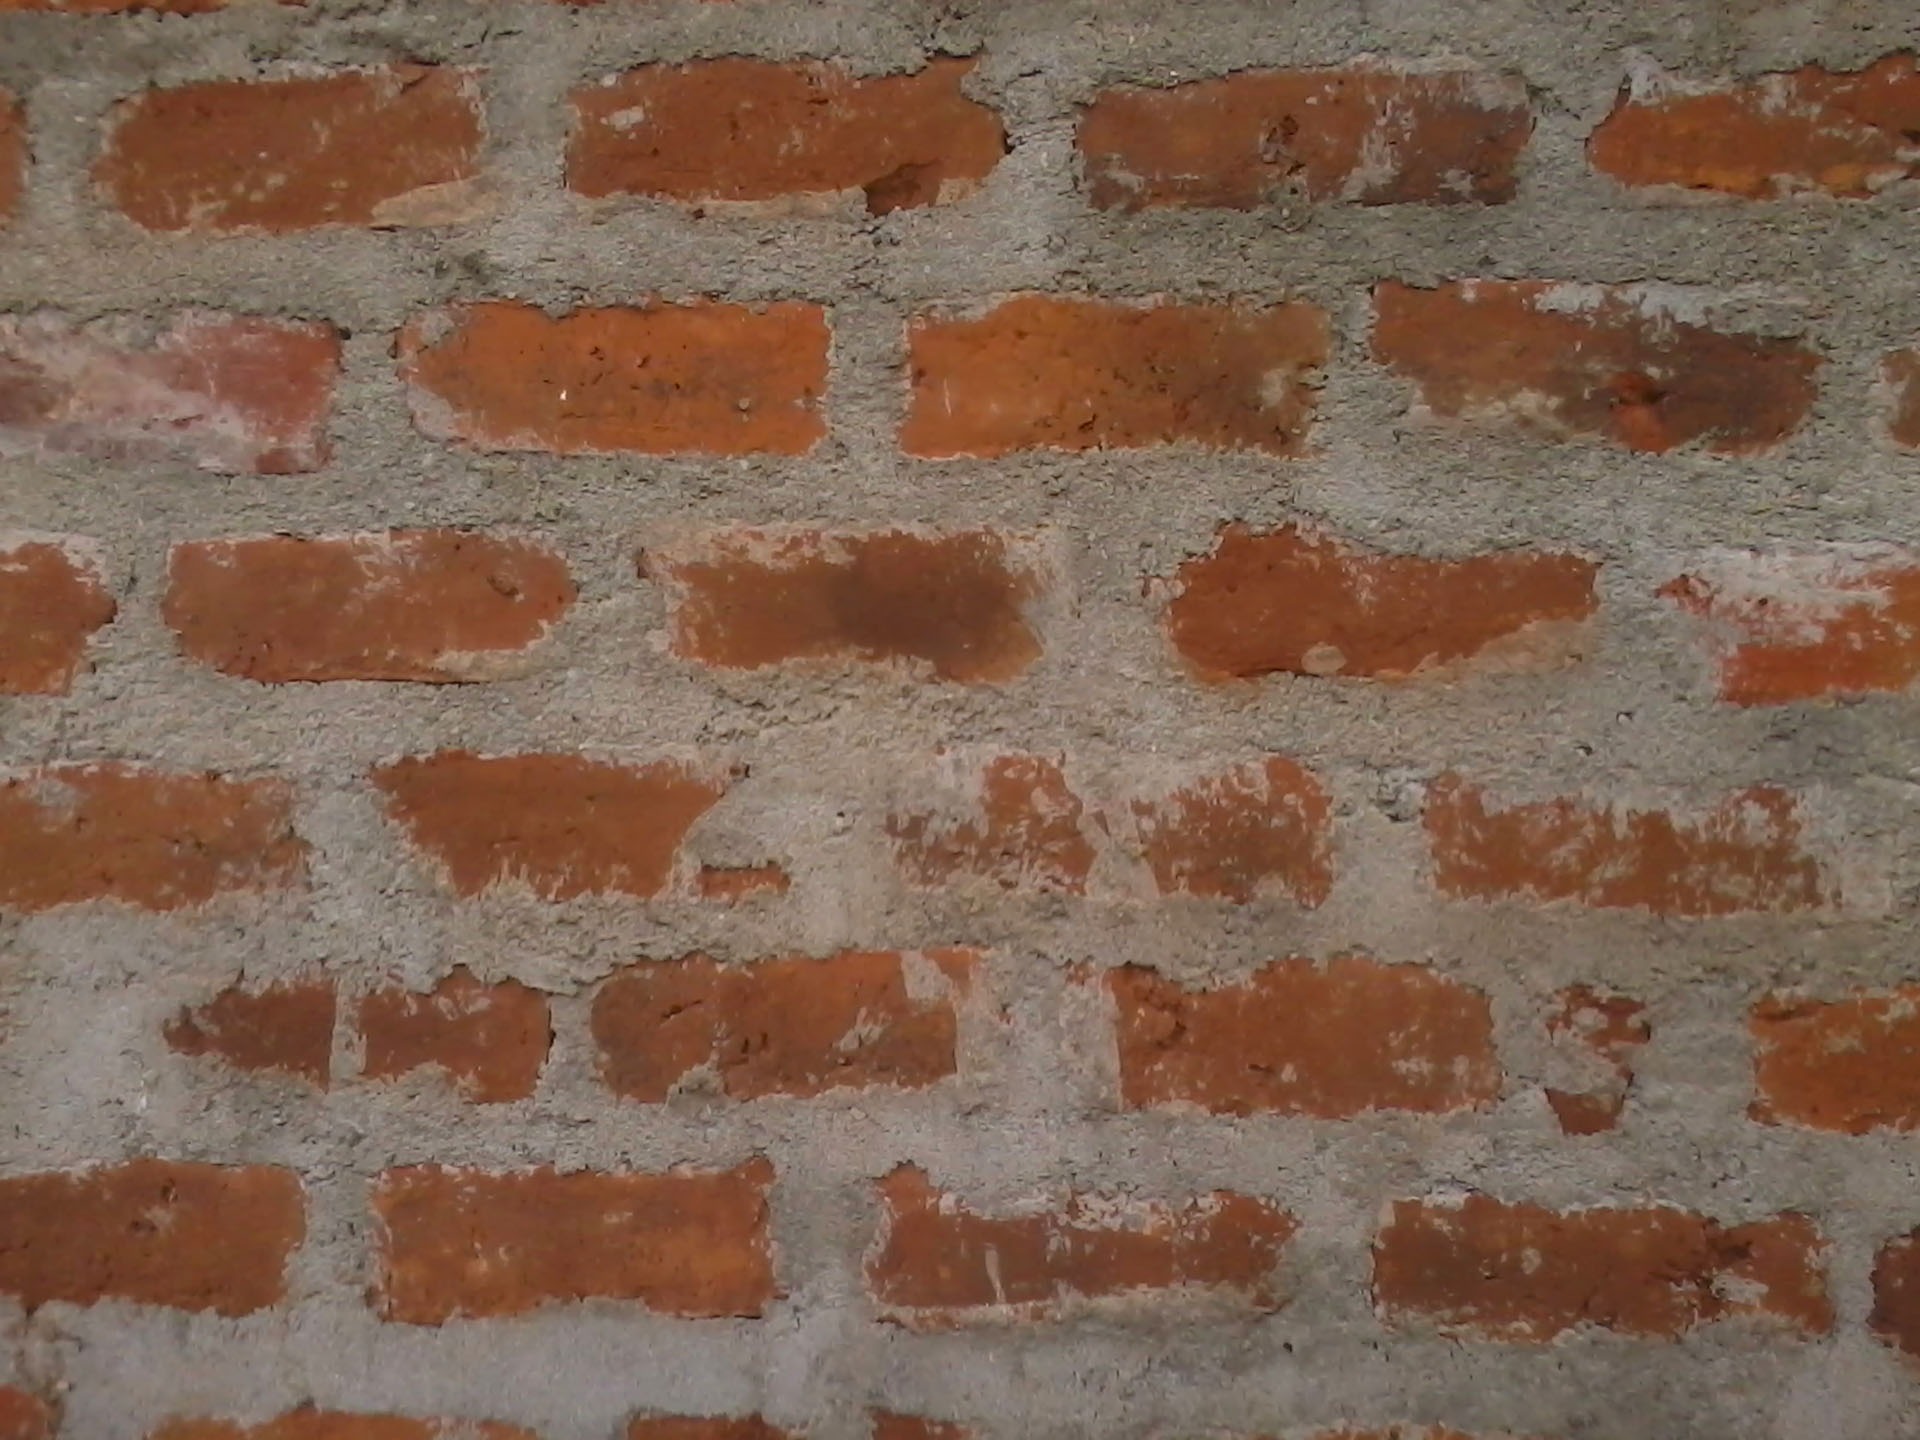
texture, floor, building, wall, stone, red, tile, brick, material, brick wall, cement, brickwork, plaster, flooring